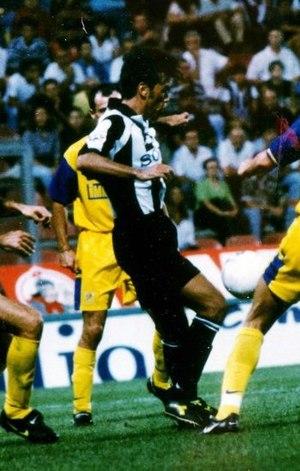
Daniel Fonseca est né à Montevideo le 13 septembre 1969. C'est un footballeur international uruguayen. Il a évolué pendant la plus grande partie de sa carrière en Italie. Il jouait au poste d'Attaquant. Il est aujourd'hui agent de joueurs.